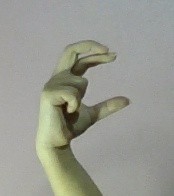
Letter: thal